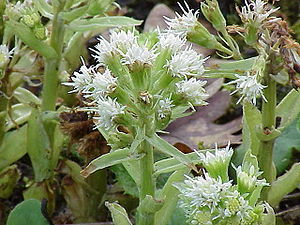
Hvid hestehov
Hvid hestehov er en plante i kurvblomst-familien. Den ligner rød hestehov, men kronerne er hvidlige og bladene er under 25 centimeter lange. I Danmark findes den især i Sydøstjylland i skove ved kilder.